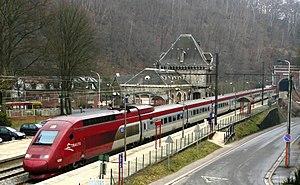
Un Thalys au point d'arrêt de Trooz
L'arrêt de Trooz est une gare ferroviaire belge de la ligne 37, de Liège-Guillemins à Hergenrath, située sur le territoire de la commune de Trooz, en Région wallonne dans la province de Liège.